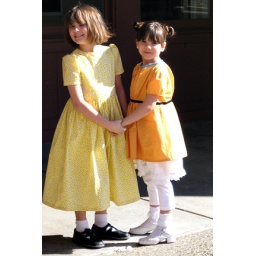
Both of my girls in their dresses. the orange one is from Ottobre spring 2008 issue